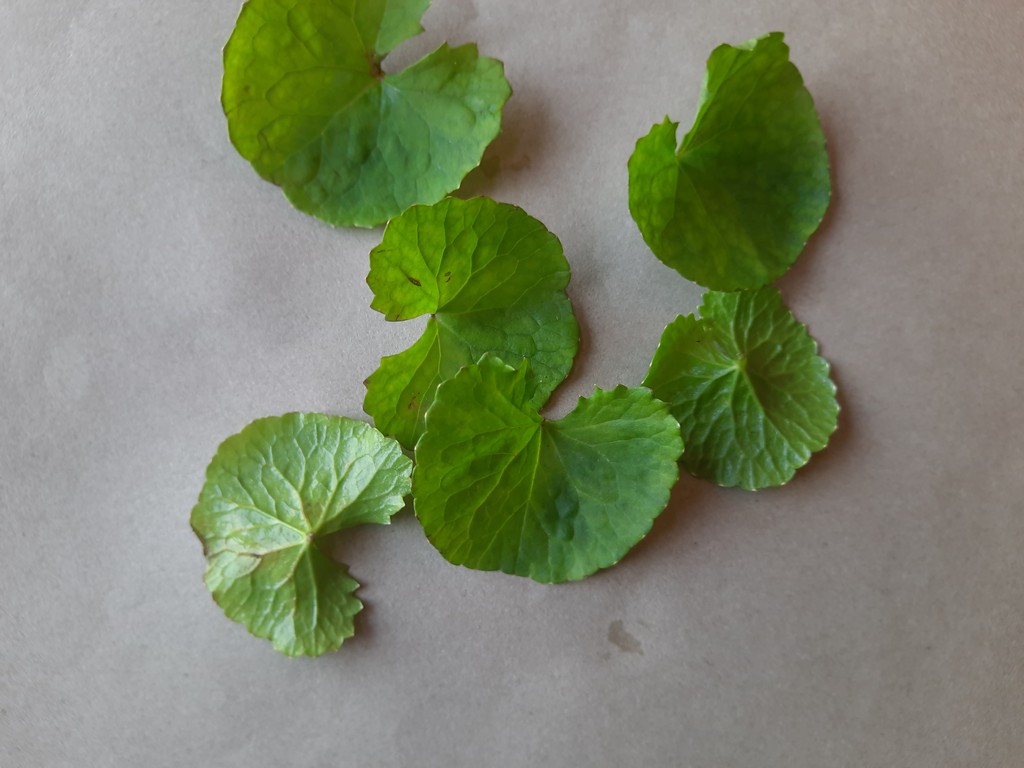
Label: Healthy